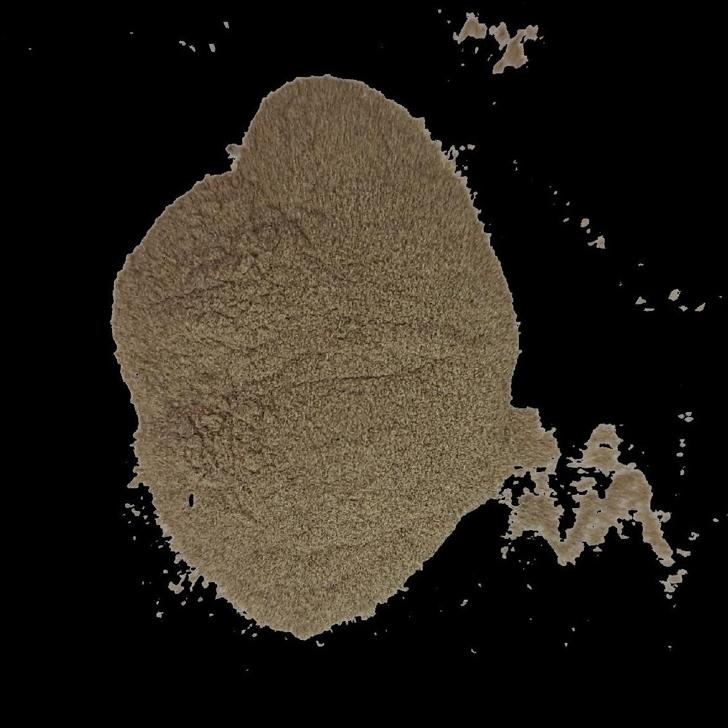
Soil type: Alluvial soil